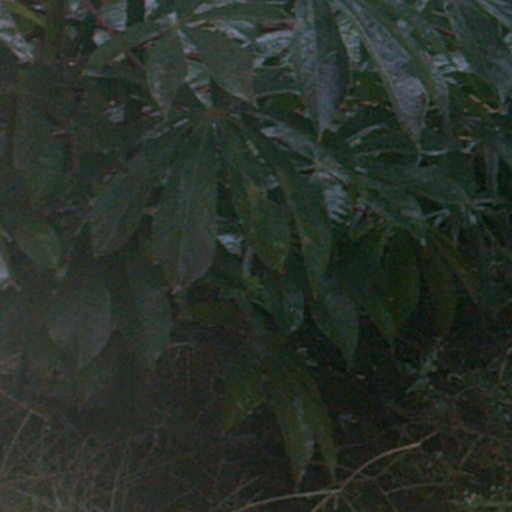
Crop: cassava